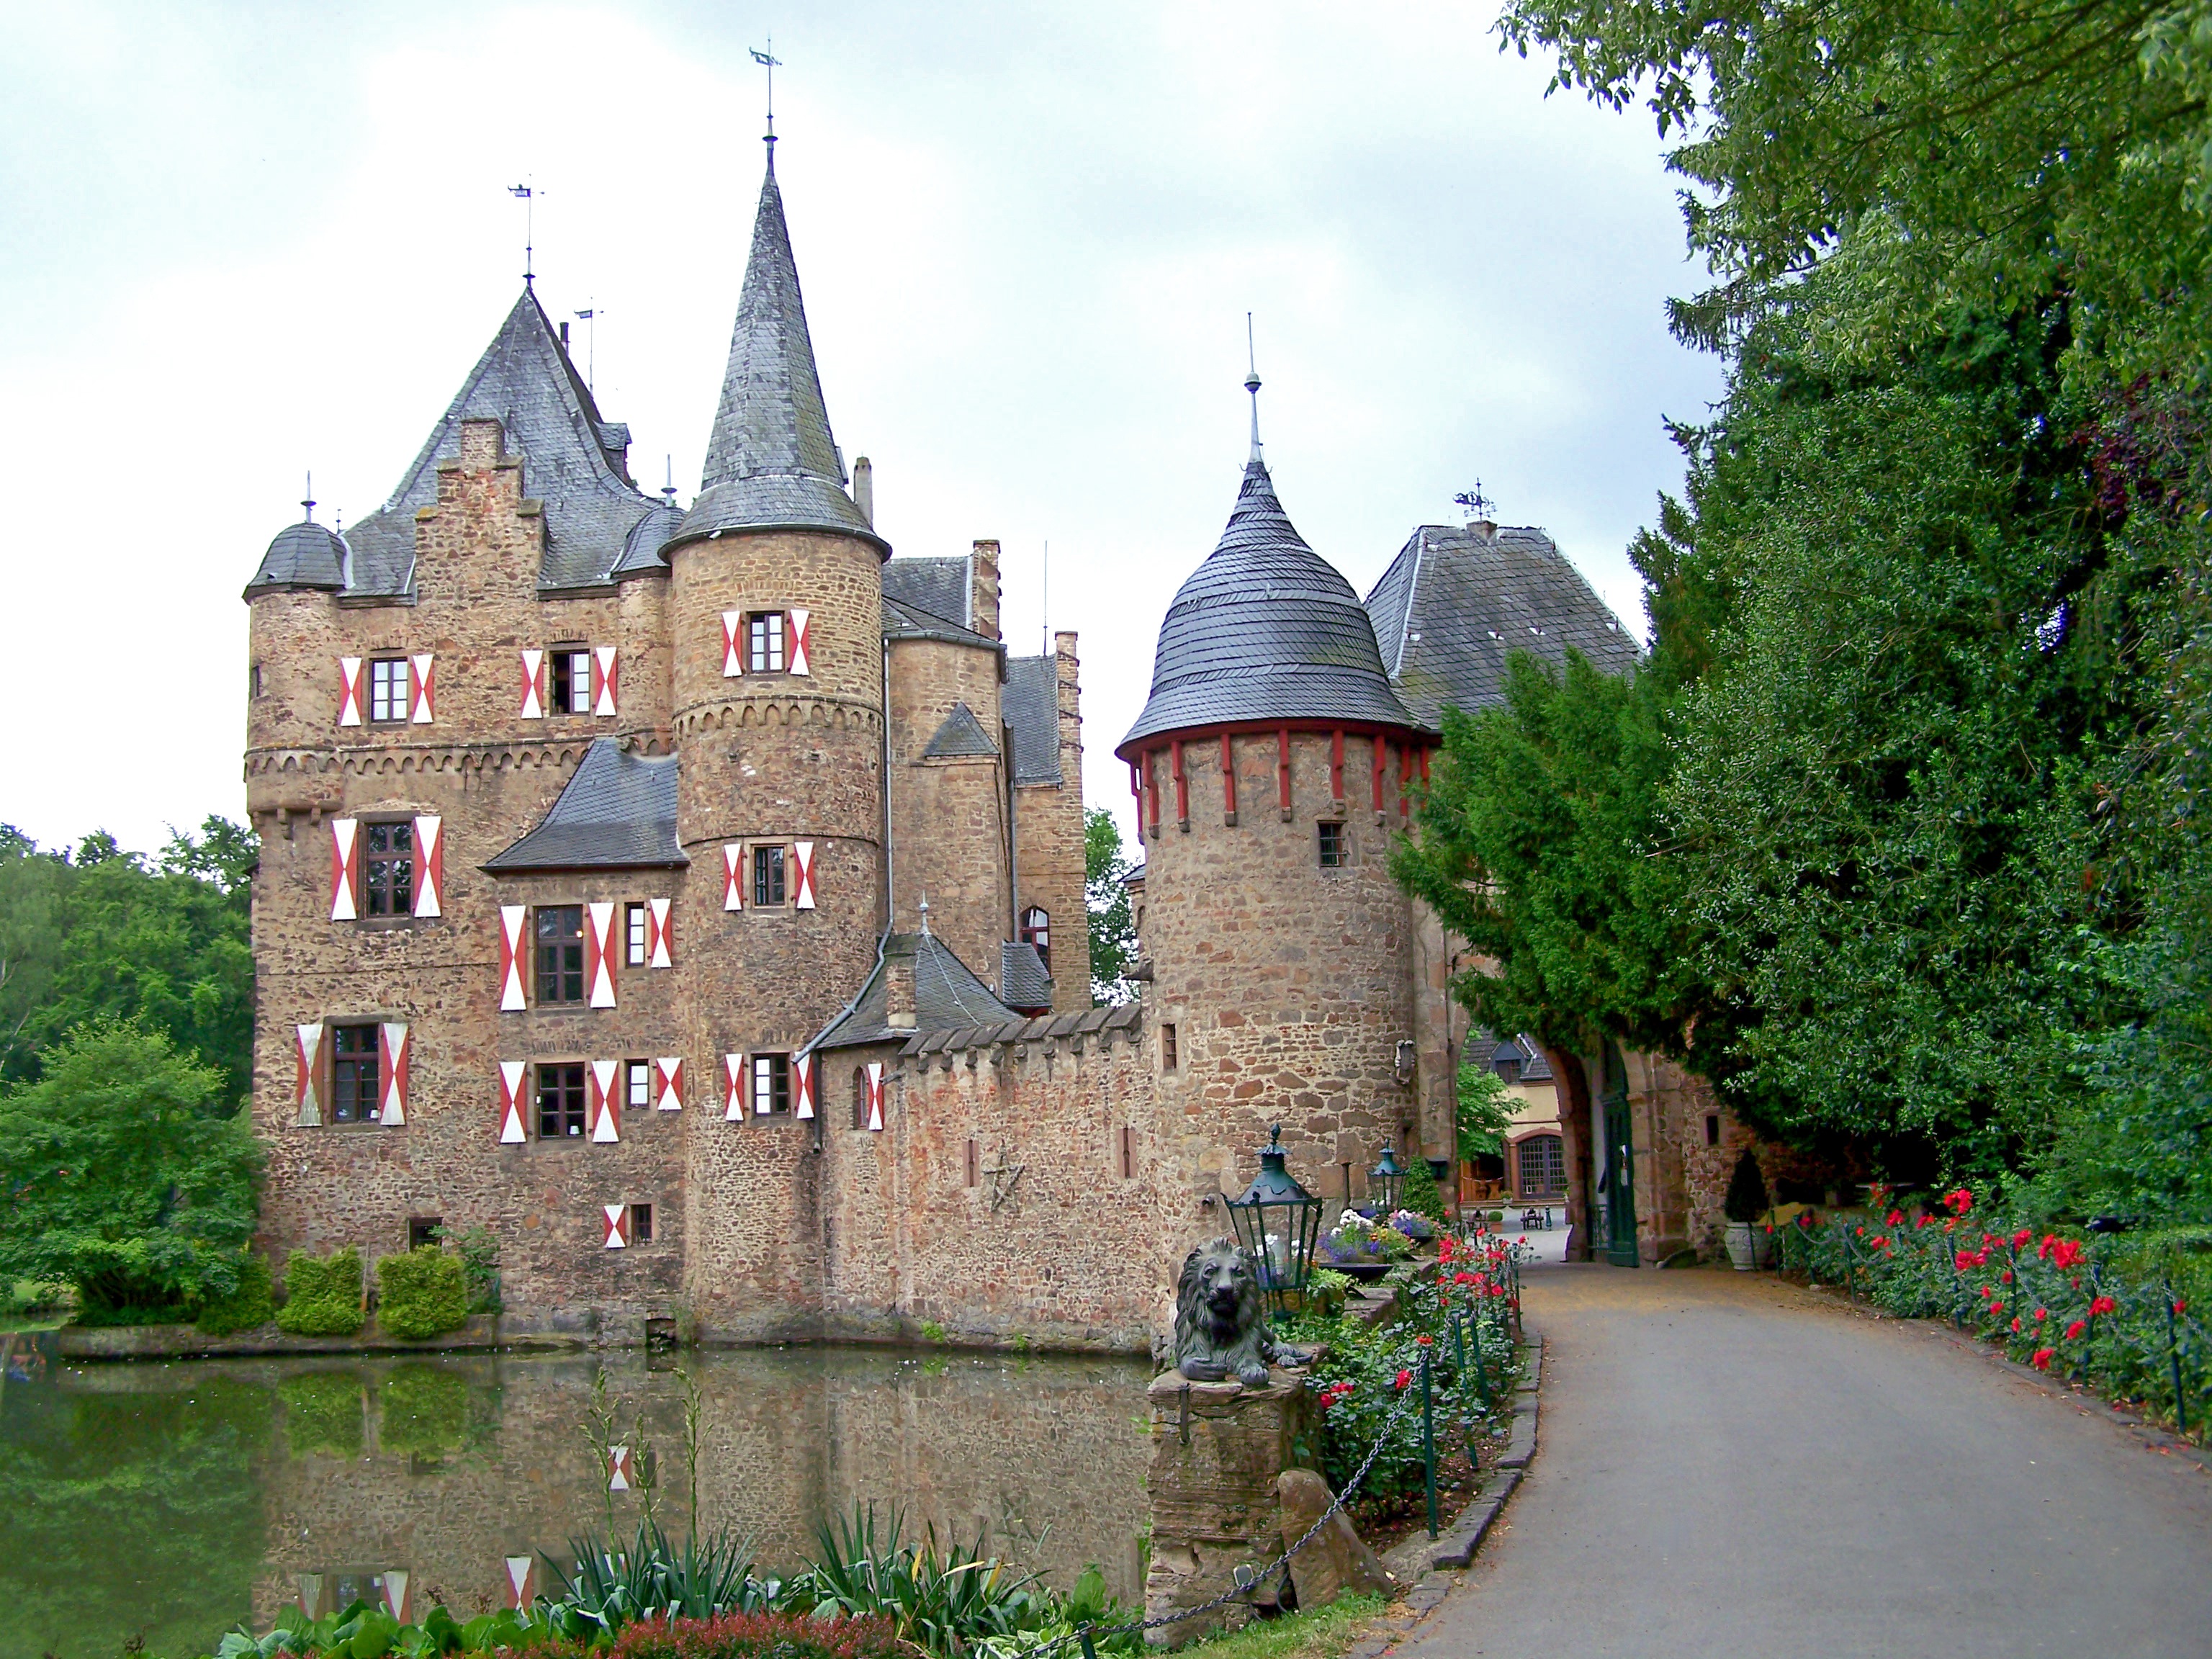
architecture, building, chateau, old, monument, tower, castle, events, towers, monastery, germany, estate, historically, away, eifel, middle ages, masonry, manor house, stately home, wasserburg, moated castle, historic site, water castle, satzvey